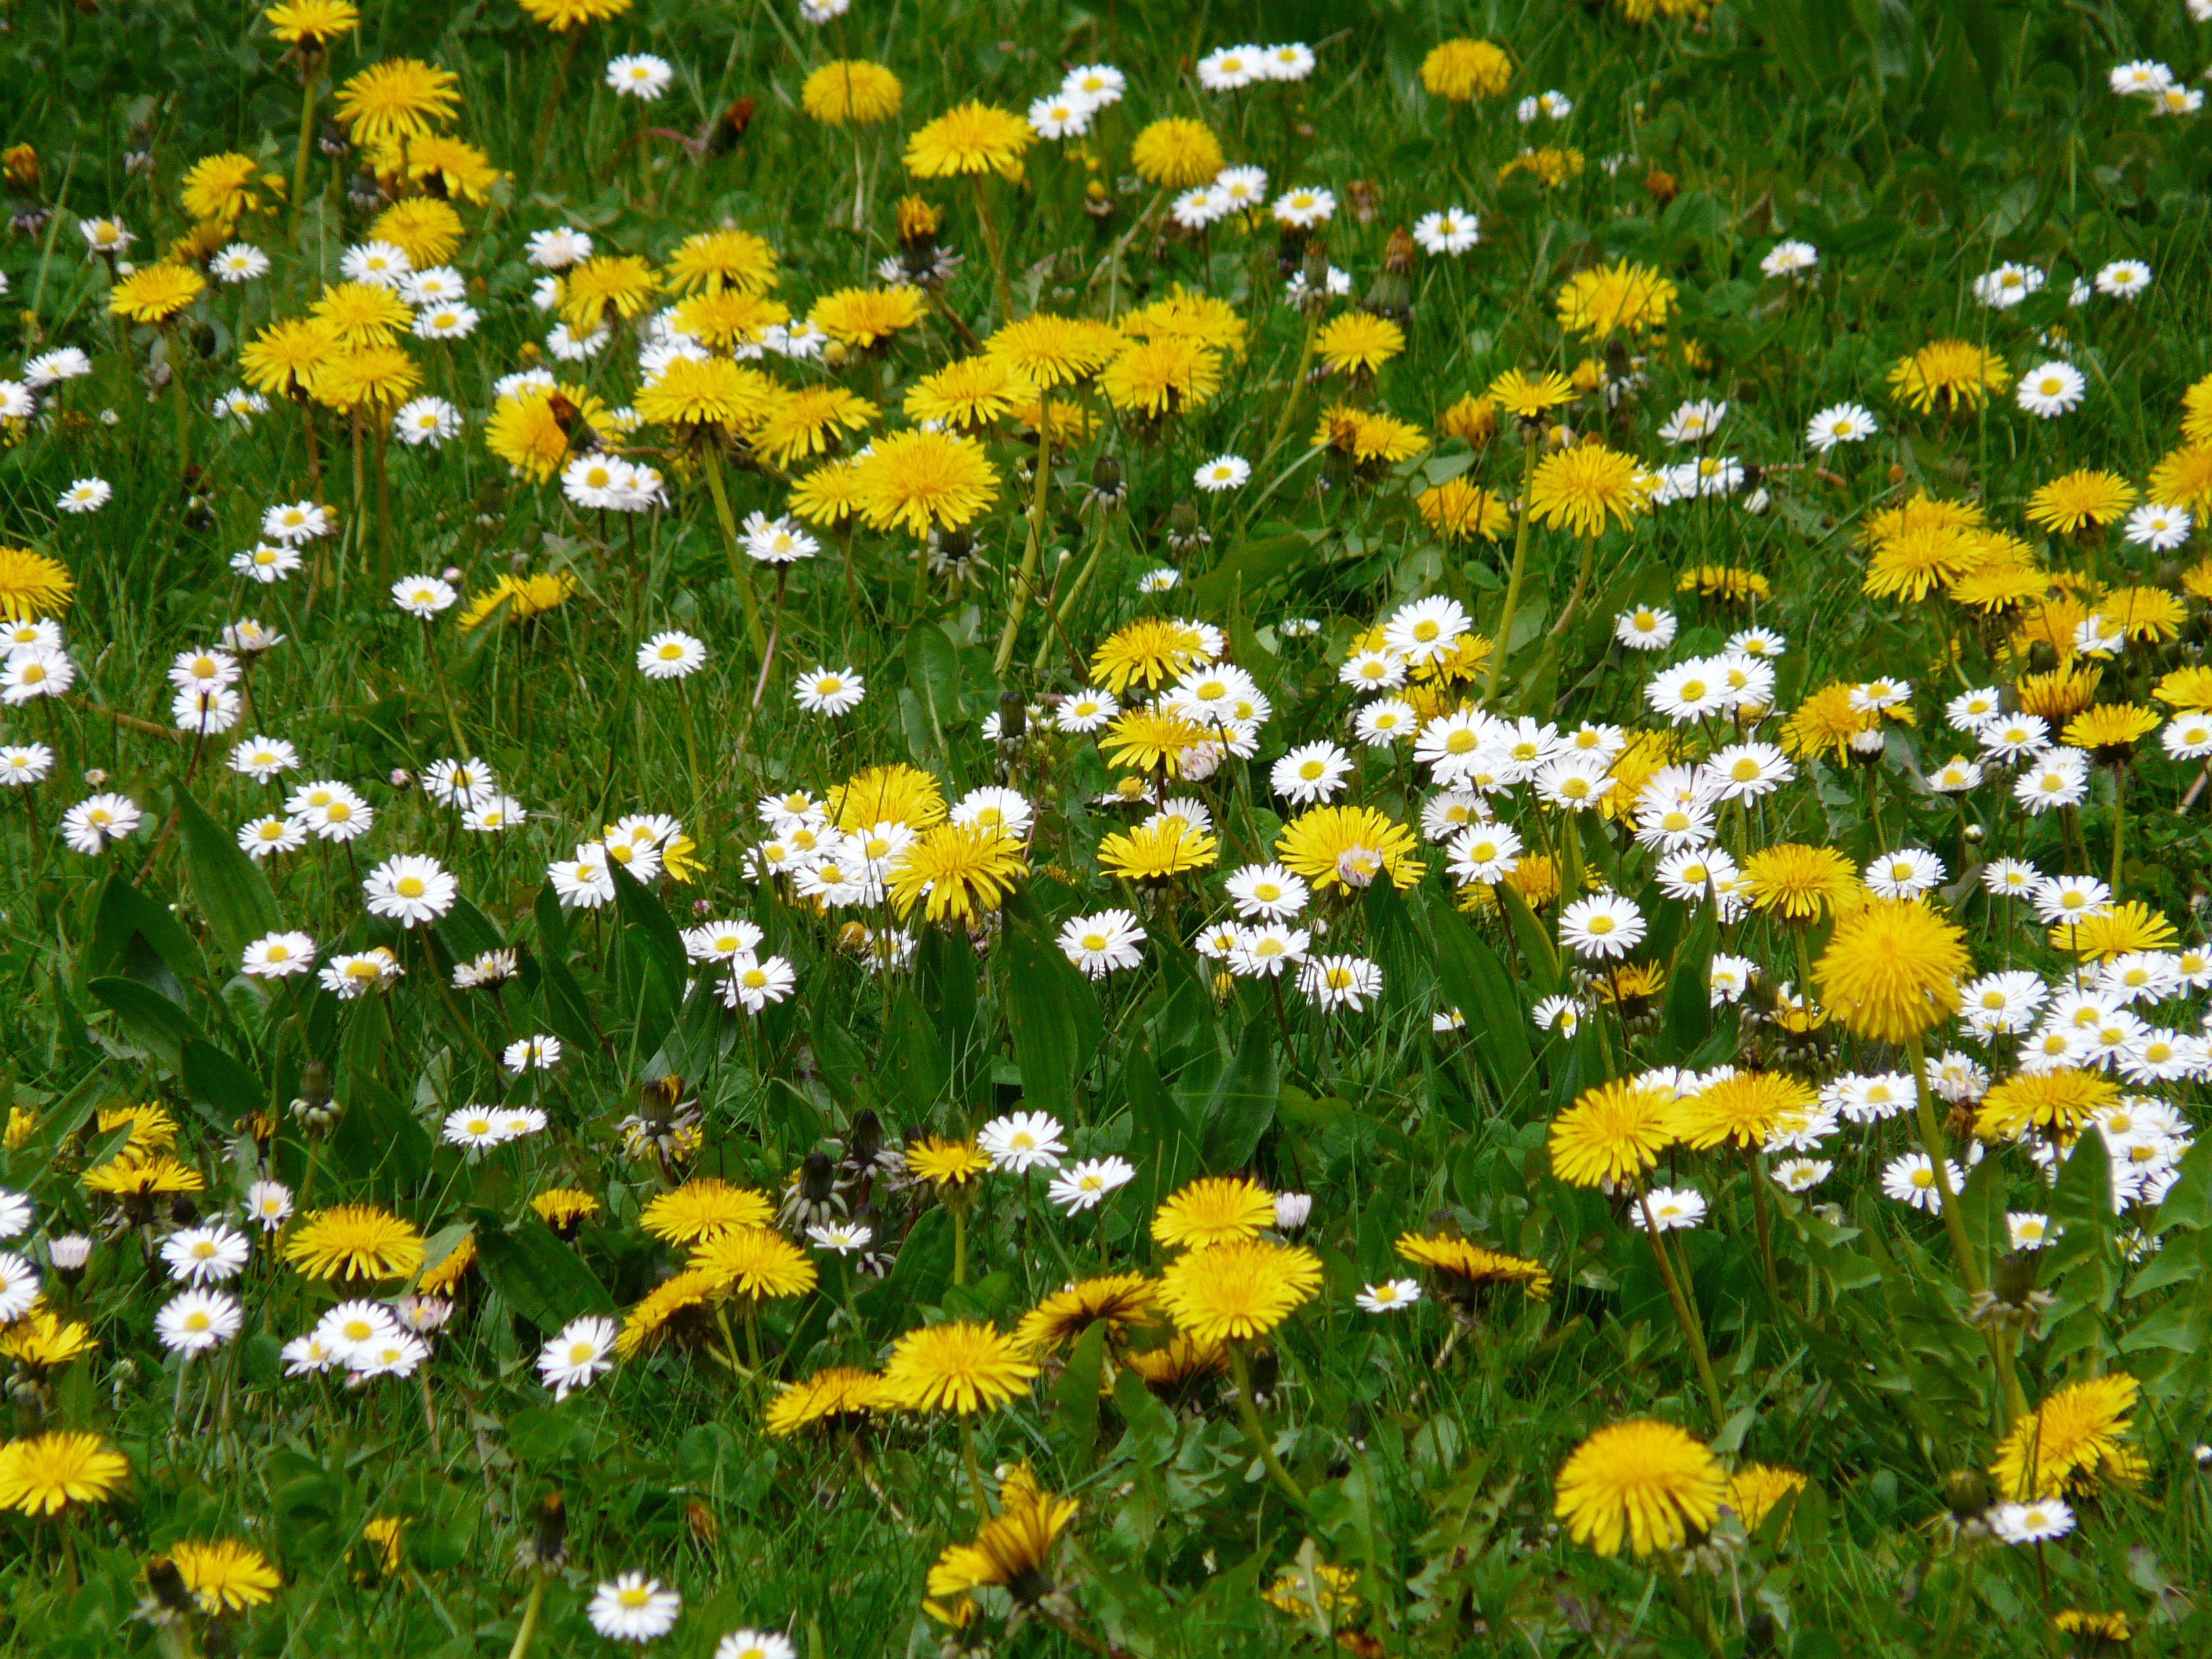
nature, grass, plant, field, lawn, meadow, dandelion, prairie, warm, flower, summer, daisy, spring, relax, herb, pasture, botany, rest, flora, wildflower, flowers, sunny, free, grassland, beautiful, rush, habitat, enjoy, ecosystem, flowering plant, daisy family, sulfur cosmos, oxeye daisy, annual plant, natural environment, land plant, chamaemelum nobile, marguerite daisy, garden cosmos